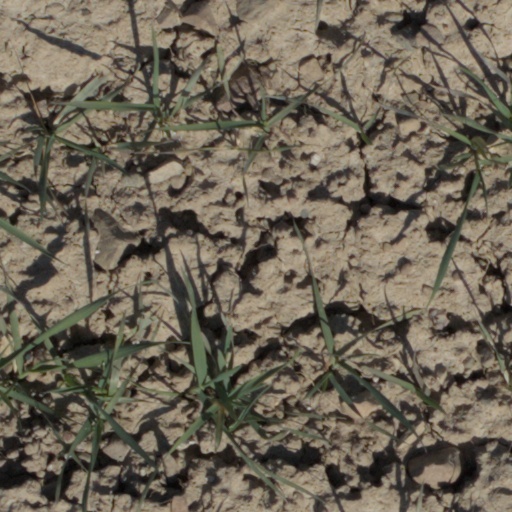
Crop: wheat